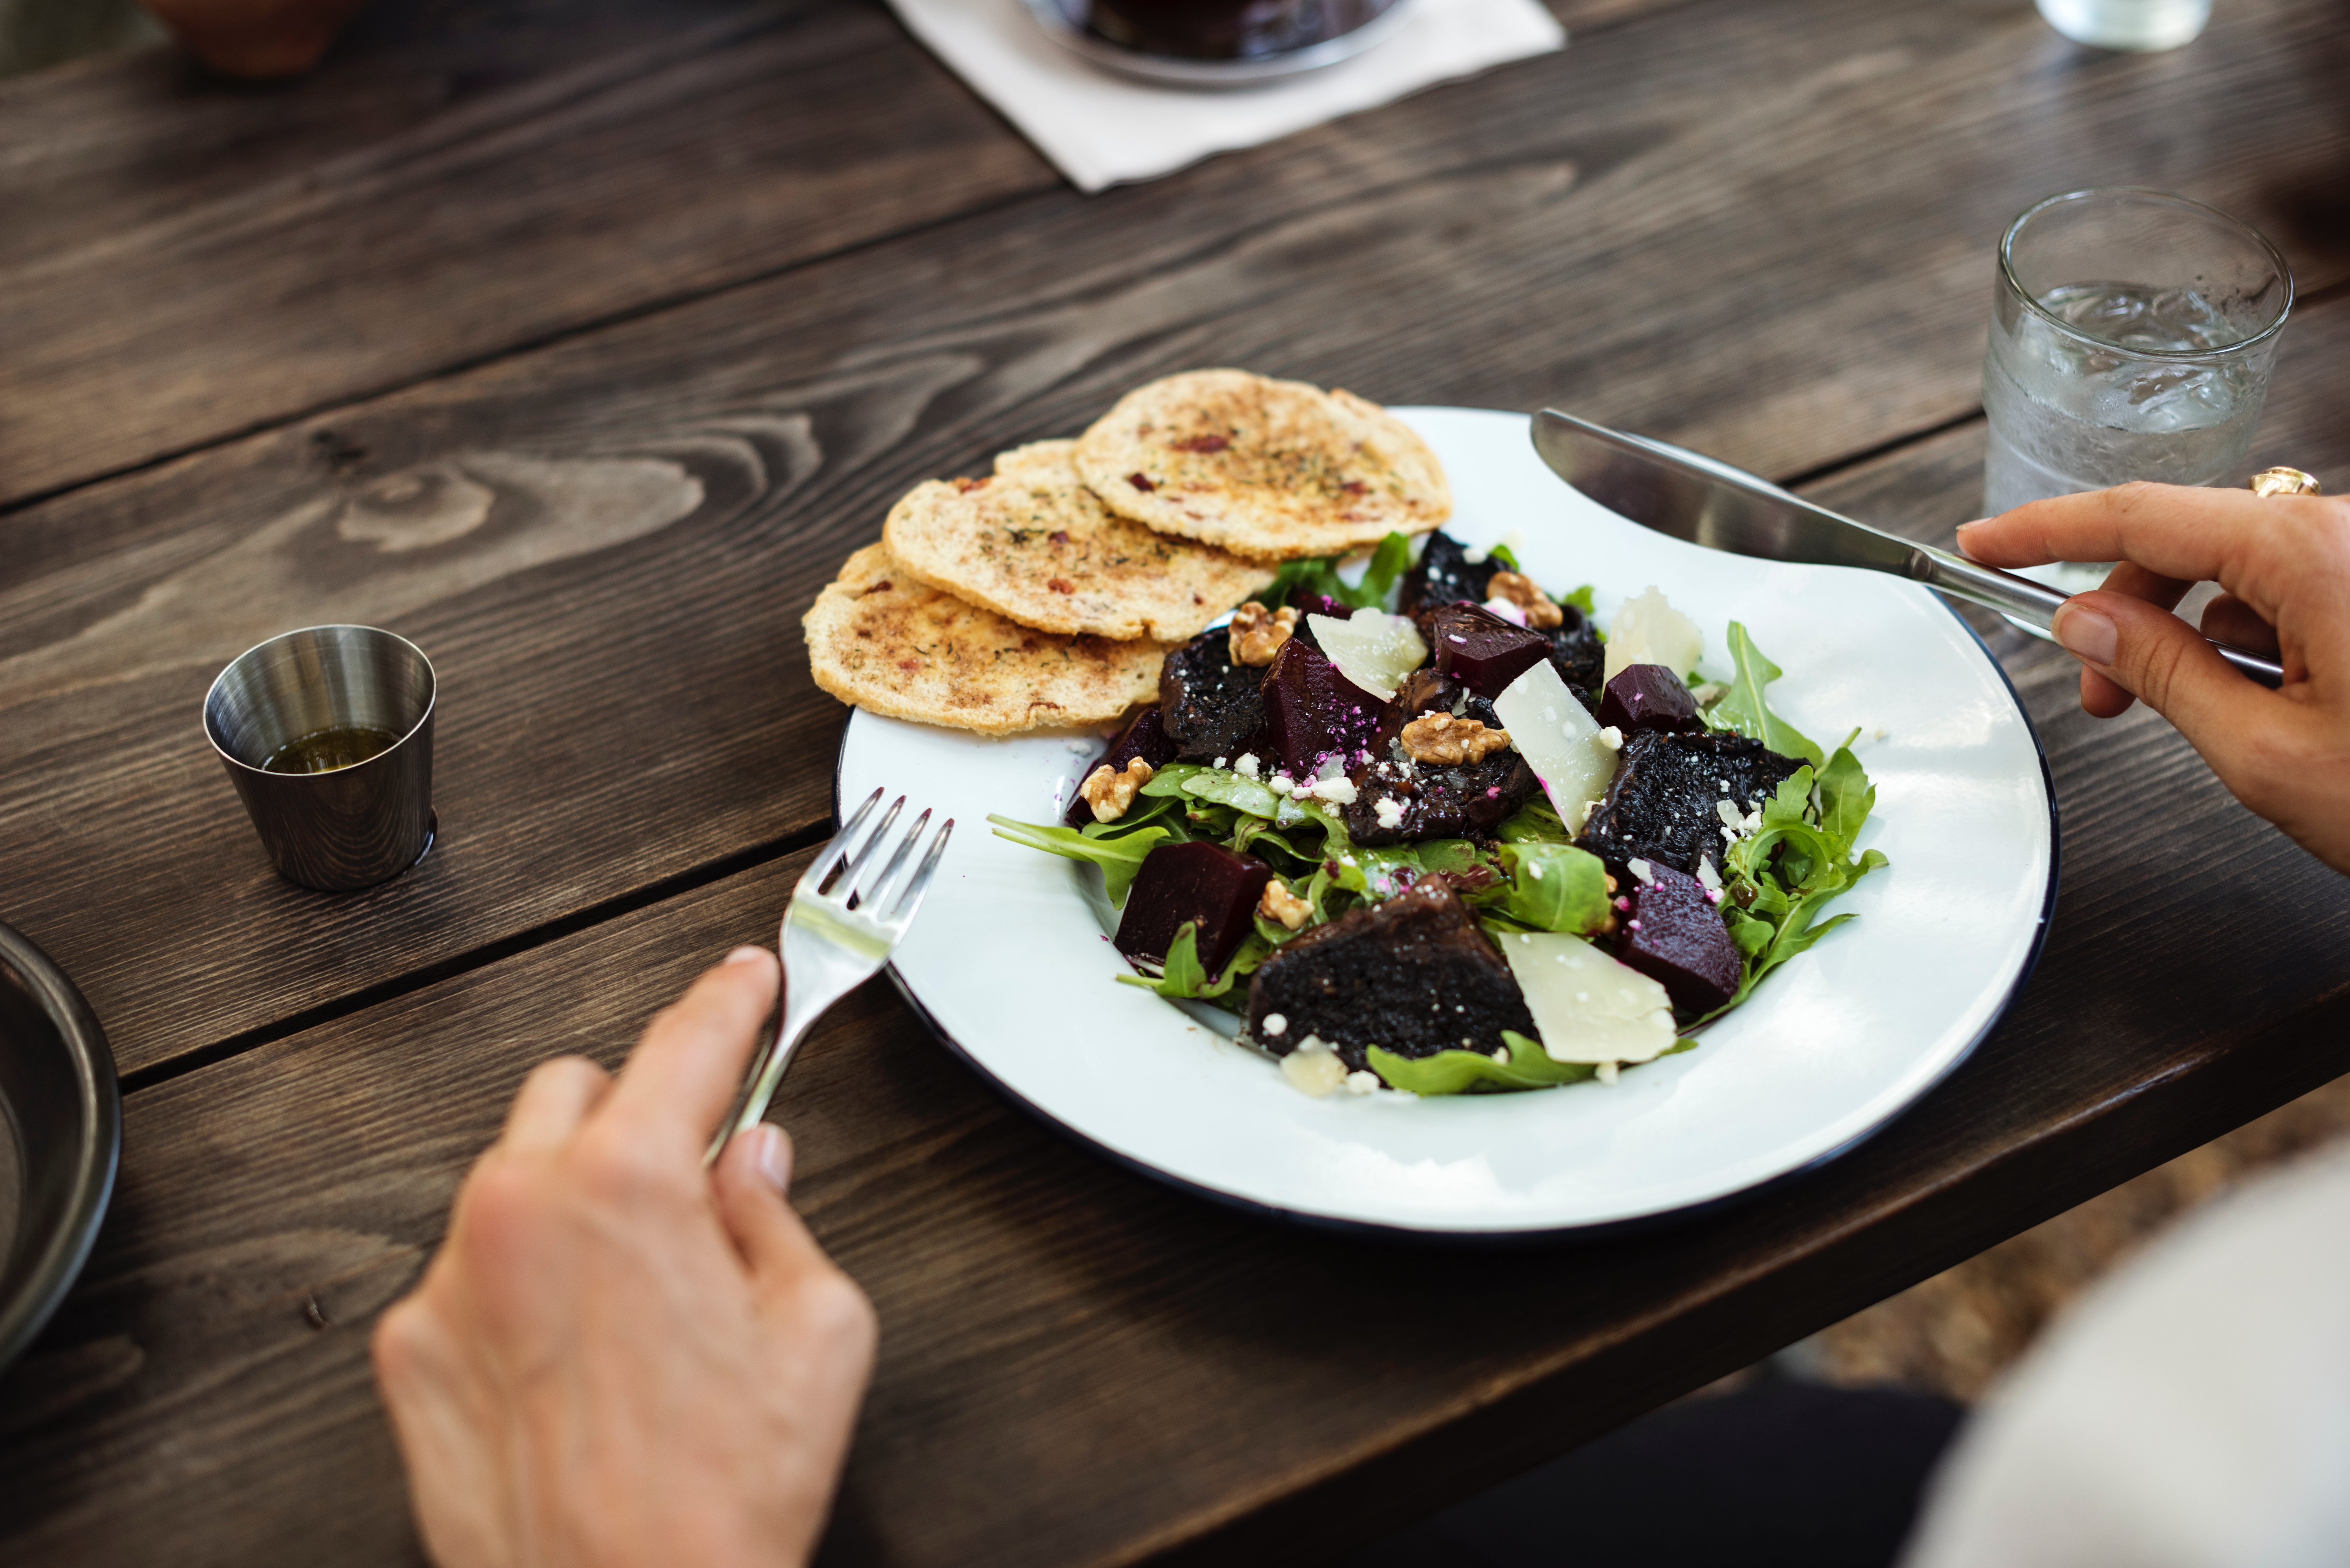
restaurant, dish, meal, food, produce, vegetable, breakfast, lunch, cuisine, dinner, brunch, sense